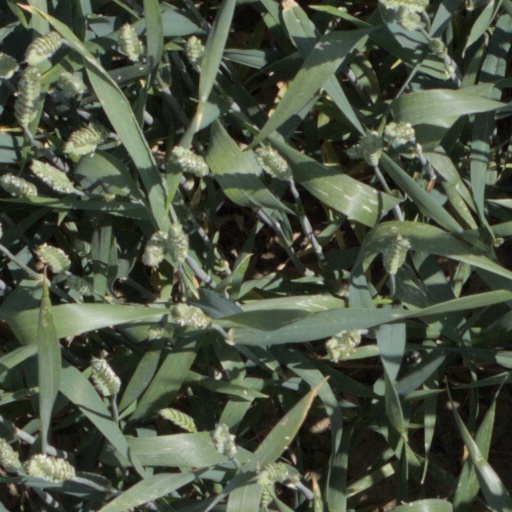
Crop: wheat